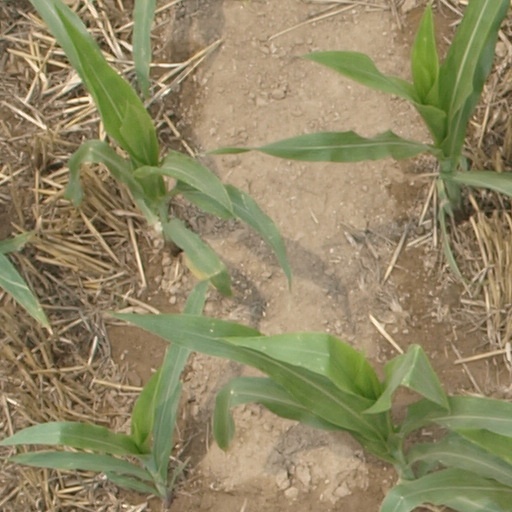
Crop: maize; corn